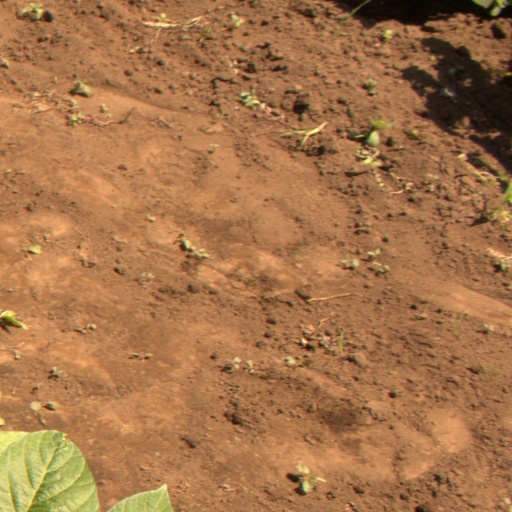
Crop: soybean